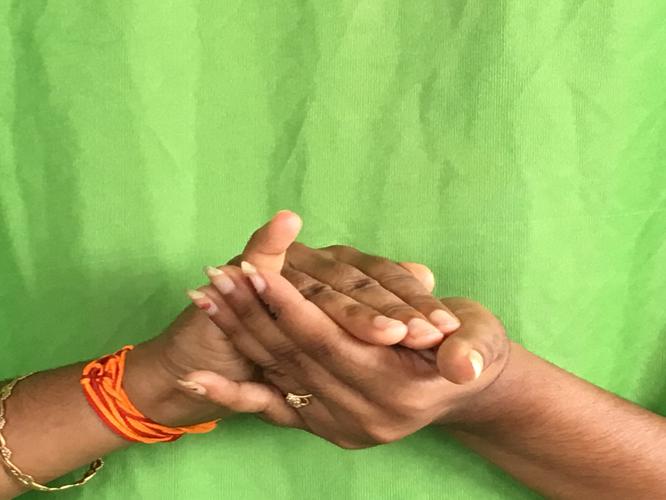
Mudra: Samputa
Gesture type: double_hand